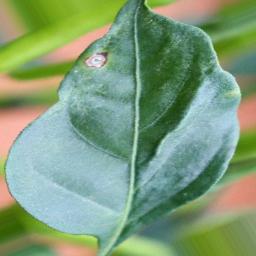
Label: cercospora